Eric McCormick

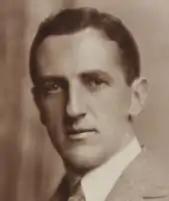
Eric McCormick

Eric Hall McCormick (17 June 1906 – 23 March 1995) was a New Zealand teacher, critic, historian, university lecturer and biographer.